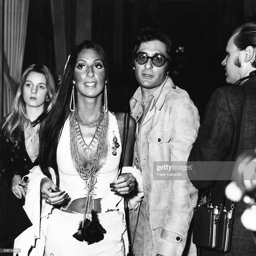
pop artist with her sister and date